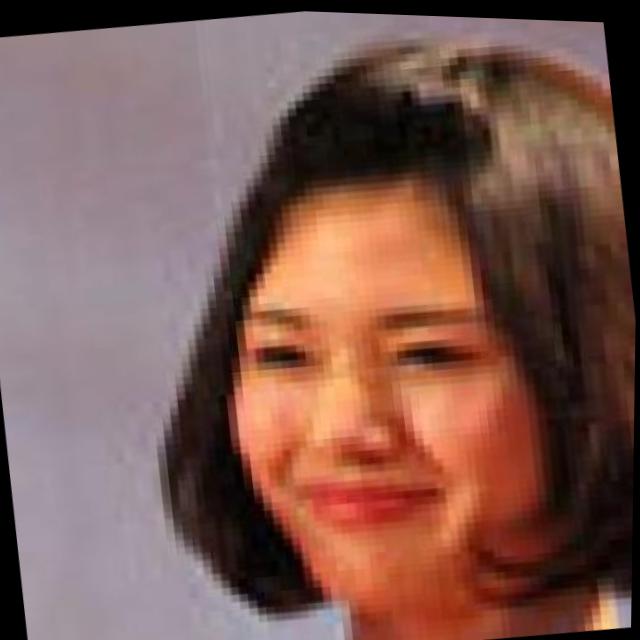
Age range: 21-44